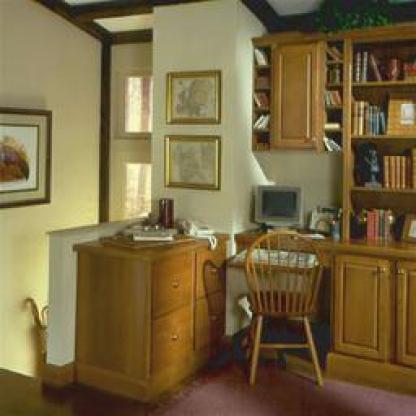
Scene: Indoor